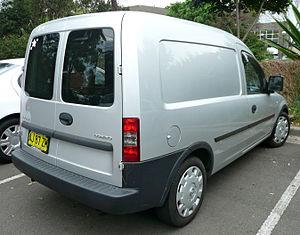
L’Opel Combo est un modèle de voiture du constructeur automobile allemand Opel produit depuis 1994.